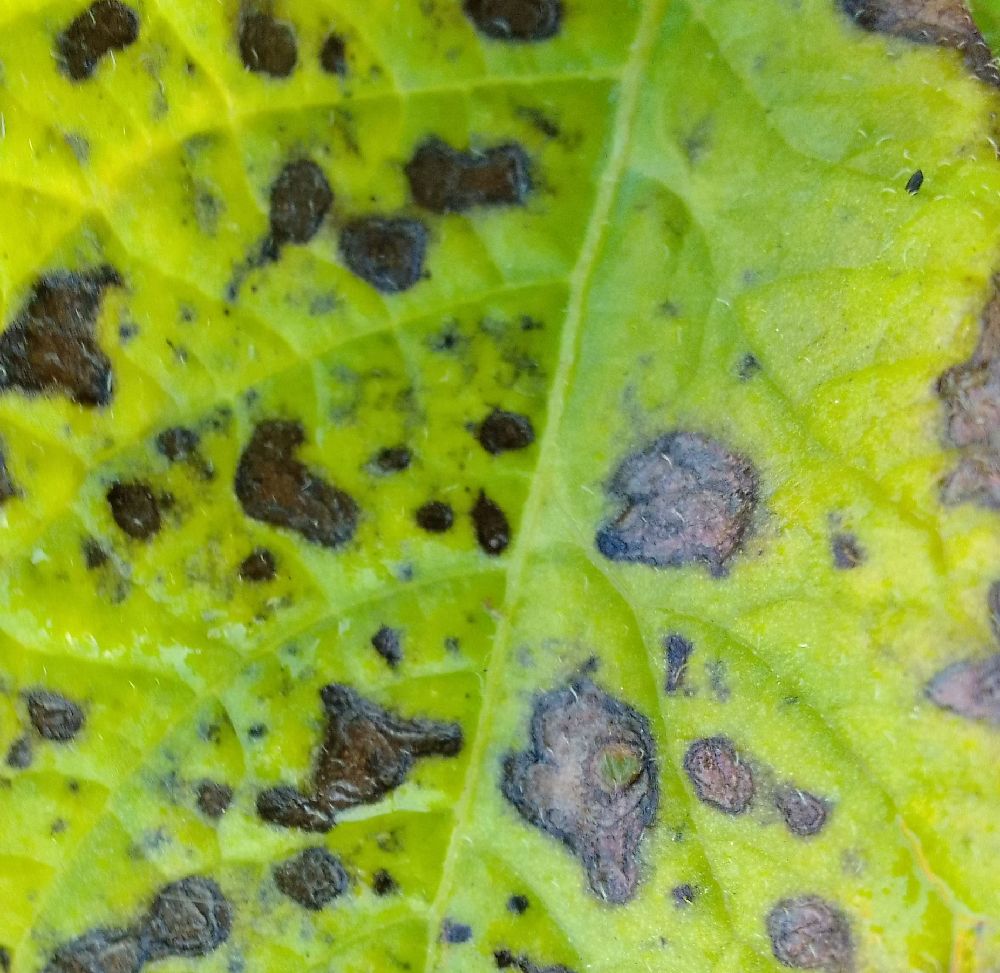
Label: Early blight